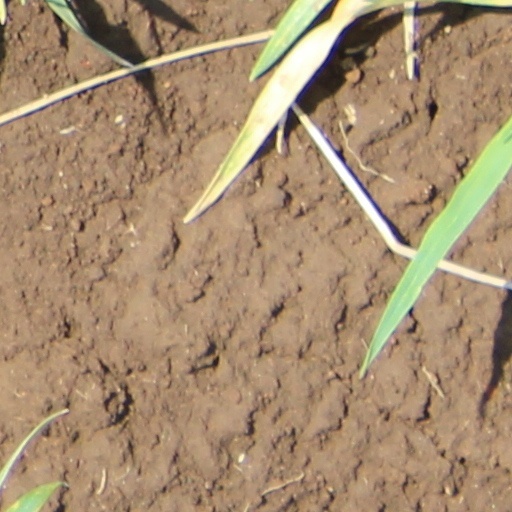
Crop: wheat